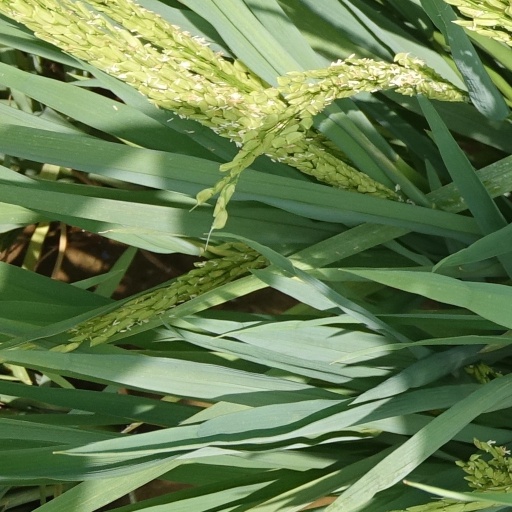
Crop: rice